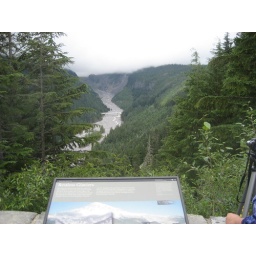
Ravine and car bridge in distance